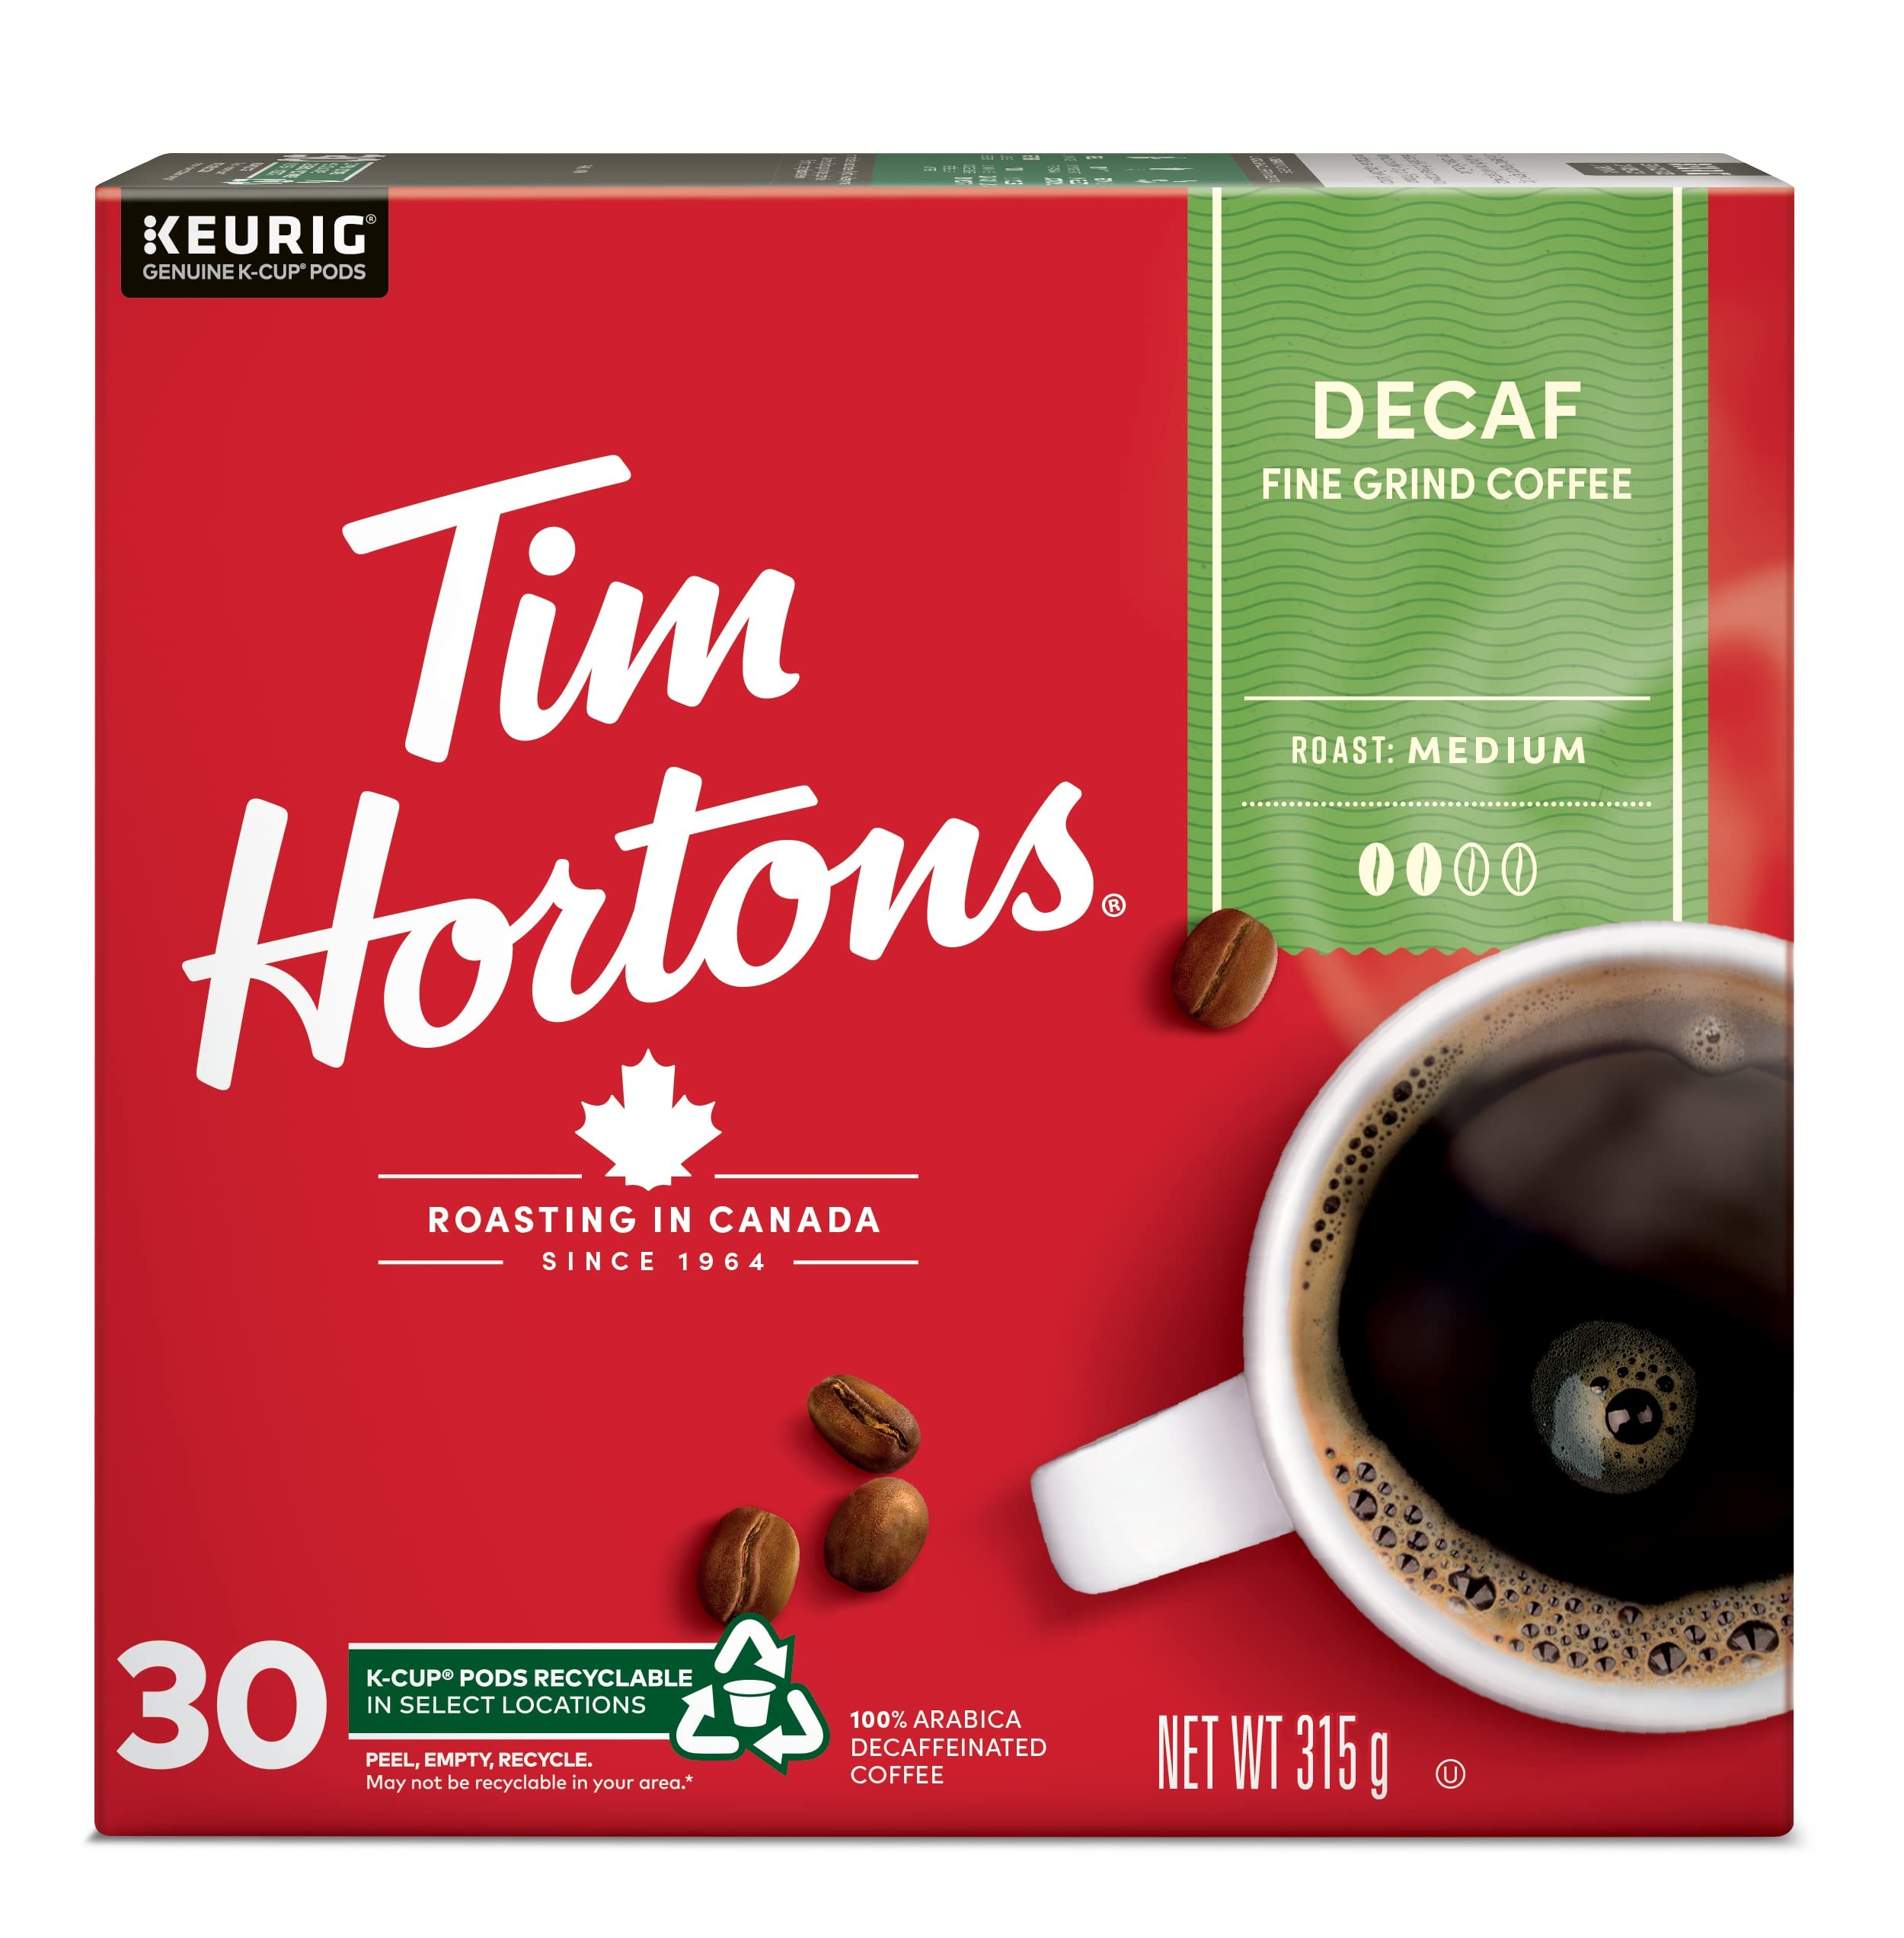
Item Name: Tim Hortons K-cup Decaf Coffee 30 Count
Bullet Point 1: Compatible with Keurig: our capsules are made for use with Keurig single-serve coffee Brewers
Bullet Point 2: Cup of Canada: Whether you like a dark roast, a classic cup of tea, or the rich flavor of french vanilla, we have a wide variety of coffee, tea, and specialty beverages that feature our signature flavors, ready for you to enjoy any time of day
Bullet Point 3: Doing our part: K-Cup Pods Recyclable In Select Locations
Bullet Point 4: Cup of Canada: Whether you like a dark roast, a classic cup of tea, or the rich flavor of french vanilla, we have a wide variety of coffee, tea, and specialty beverages that feature our signature flavors, ready for you to enjoy any time of day
Value: 11.11
Unit: Ounce

Price: 25.355